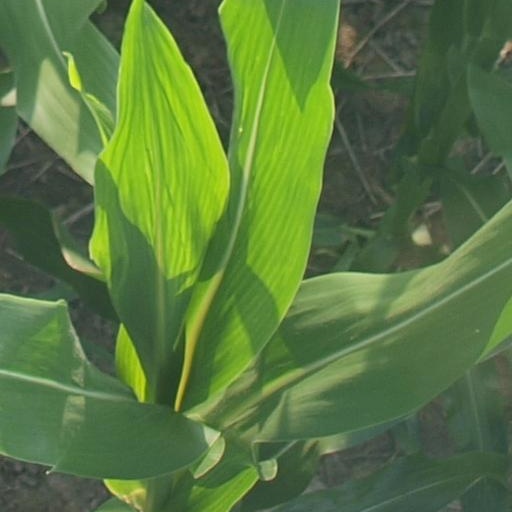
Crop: maize; corn